Jeep Grand Cherokee (ZJ)

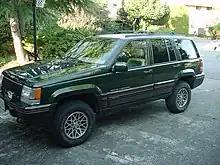
1995 Grand Cherokee Orvis Edition

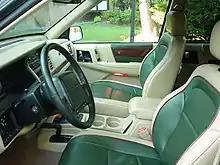
1995 Grand Cherokee Orvis Edition interior

The Orvis (1995–1997) was a Grand Cherokee Limited package that featured an exterior color scheme of Moss Green, or in 1997 the (less common) Light Driftwood, with roan red and maize side strip accents (1995). Moss Green paint accents on the road wheels (matching the moss green body color) and the special "Orvis" brand badging were the only significant exterior visual differences. In performance, the 5.2 V8 engine became standard, but was available with a 4.0 inline 6-cylinder engine. Also, some Orvis editions came with a rear liftglass (which in 1996 became a mainstream option), tow hooks, and the Up-Country suspension group. However, the interior was special. Two-tone green and tan leather seats were complemented with roan red accent piping and Orvis insignia. There was a slight difference between the 1996 and 1997 years' interiors compared to each other. The 1996 had a black dash whereas the 1997 had a tan dash, The Orvis Edition luxury trim package was optional on the Limited version, and when equipped with all the other options was the most expensive of all the Grand Cherokee versions until 1998 when the 5.9 Limited was introduced. Jeep ended its relationship with Orvis Catalog in 1997, and the Orvis Edition was discontinued. However, in Europe, the ZJ (ZG) Orvis Special Edition in RHD form now became the ultimate. Boasting all the Orvis extras, plus features such as Bonnet (Hood) vents from the 5.9, this exclusively high output 4.0 6 cylinder (195 bhp) 3:73 standard gearing car was offered in Platinum Mist Metallic with Black Leather and wood trim, complete with an Option Free list (except Tow Pack), 0-60 of 8.1, and a factory top speed of 132 mph.